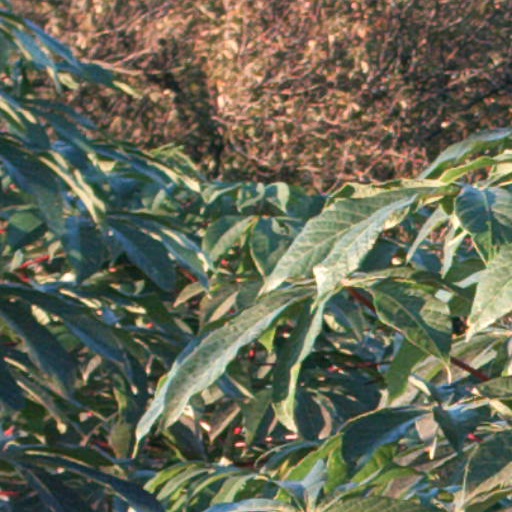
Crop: cassava